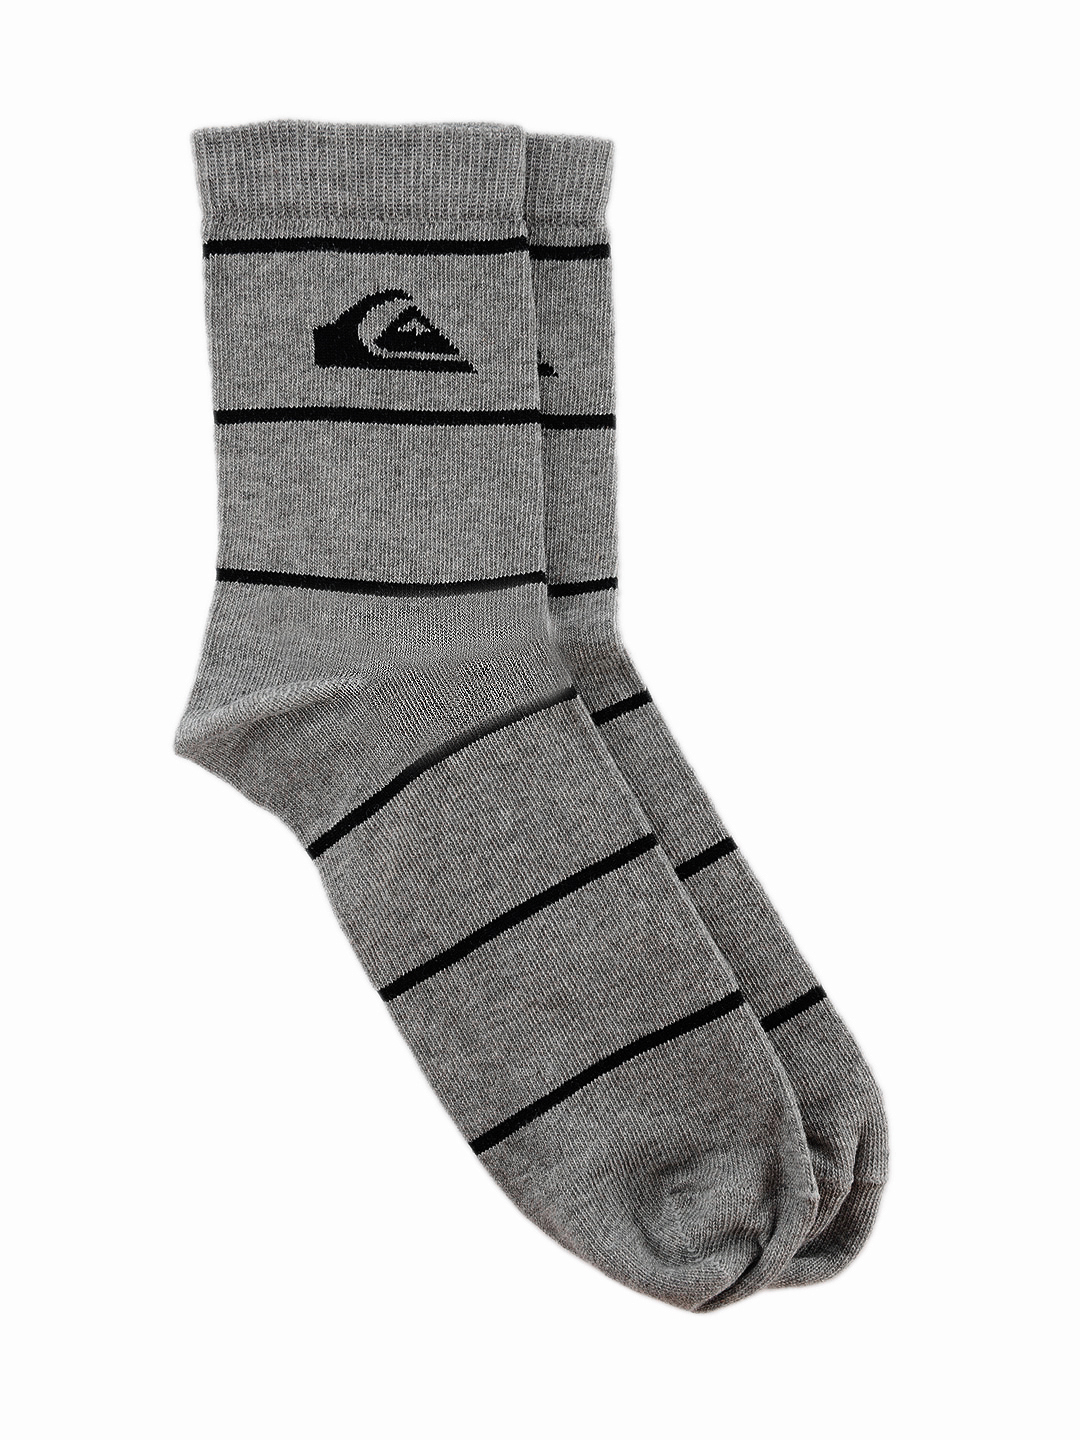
Quiksilver Men Grey Socks
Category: Accessories / Socks / Socks
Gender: Men
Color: Grey
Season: Summer 2016
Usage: Casual